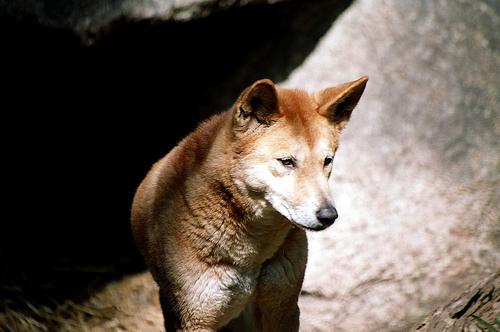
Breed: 217-n000079-dingo